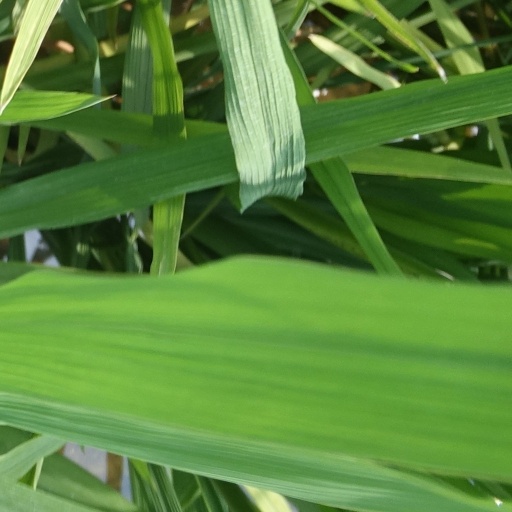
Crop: rice